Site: brandenburg
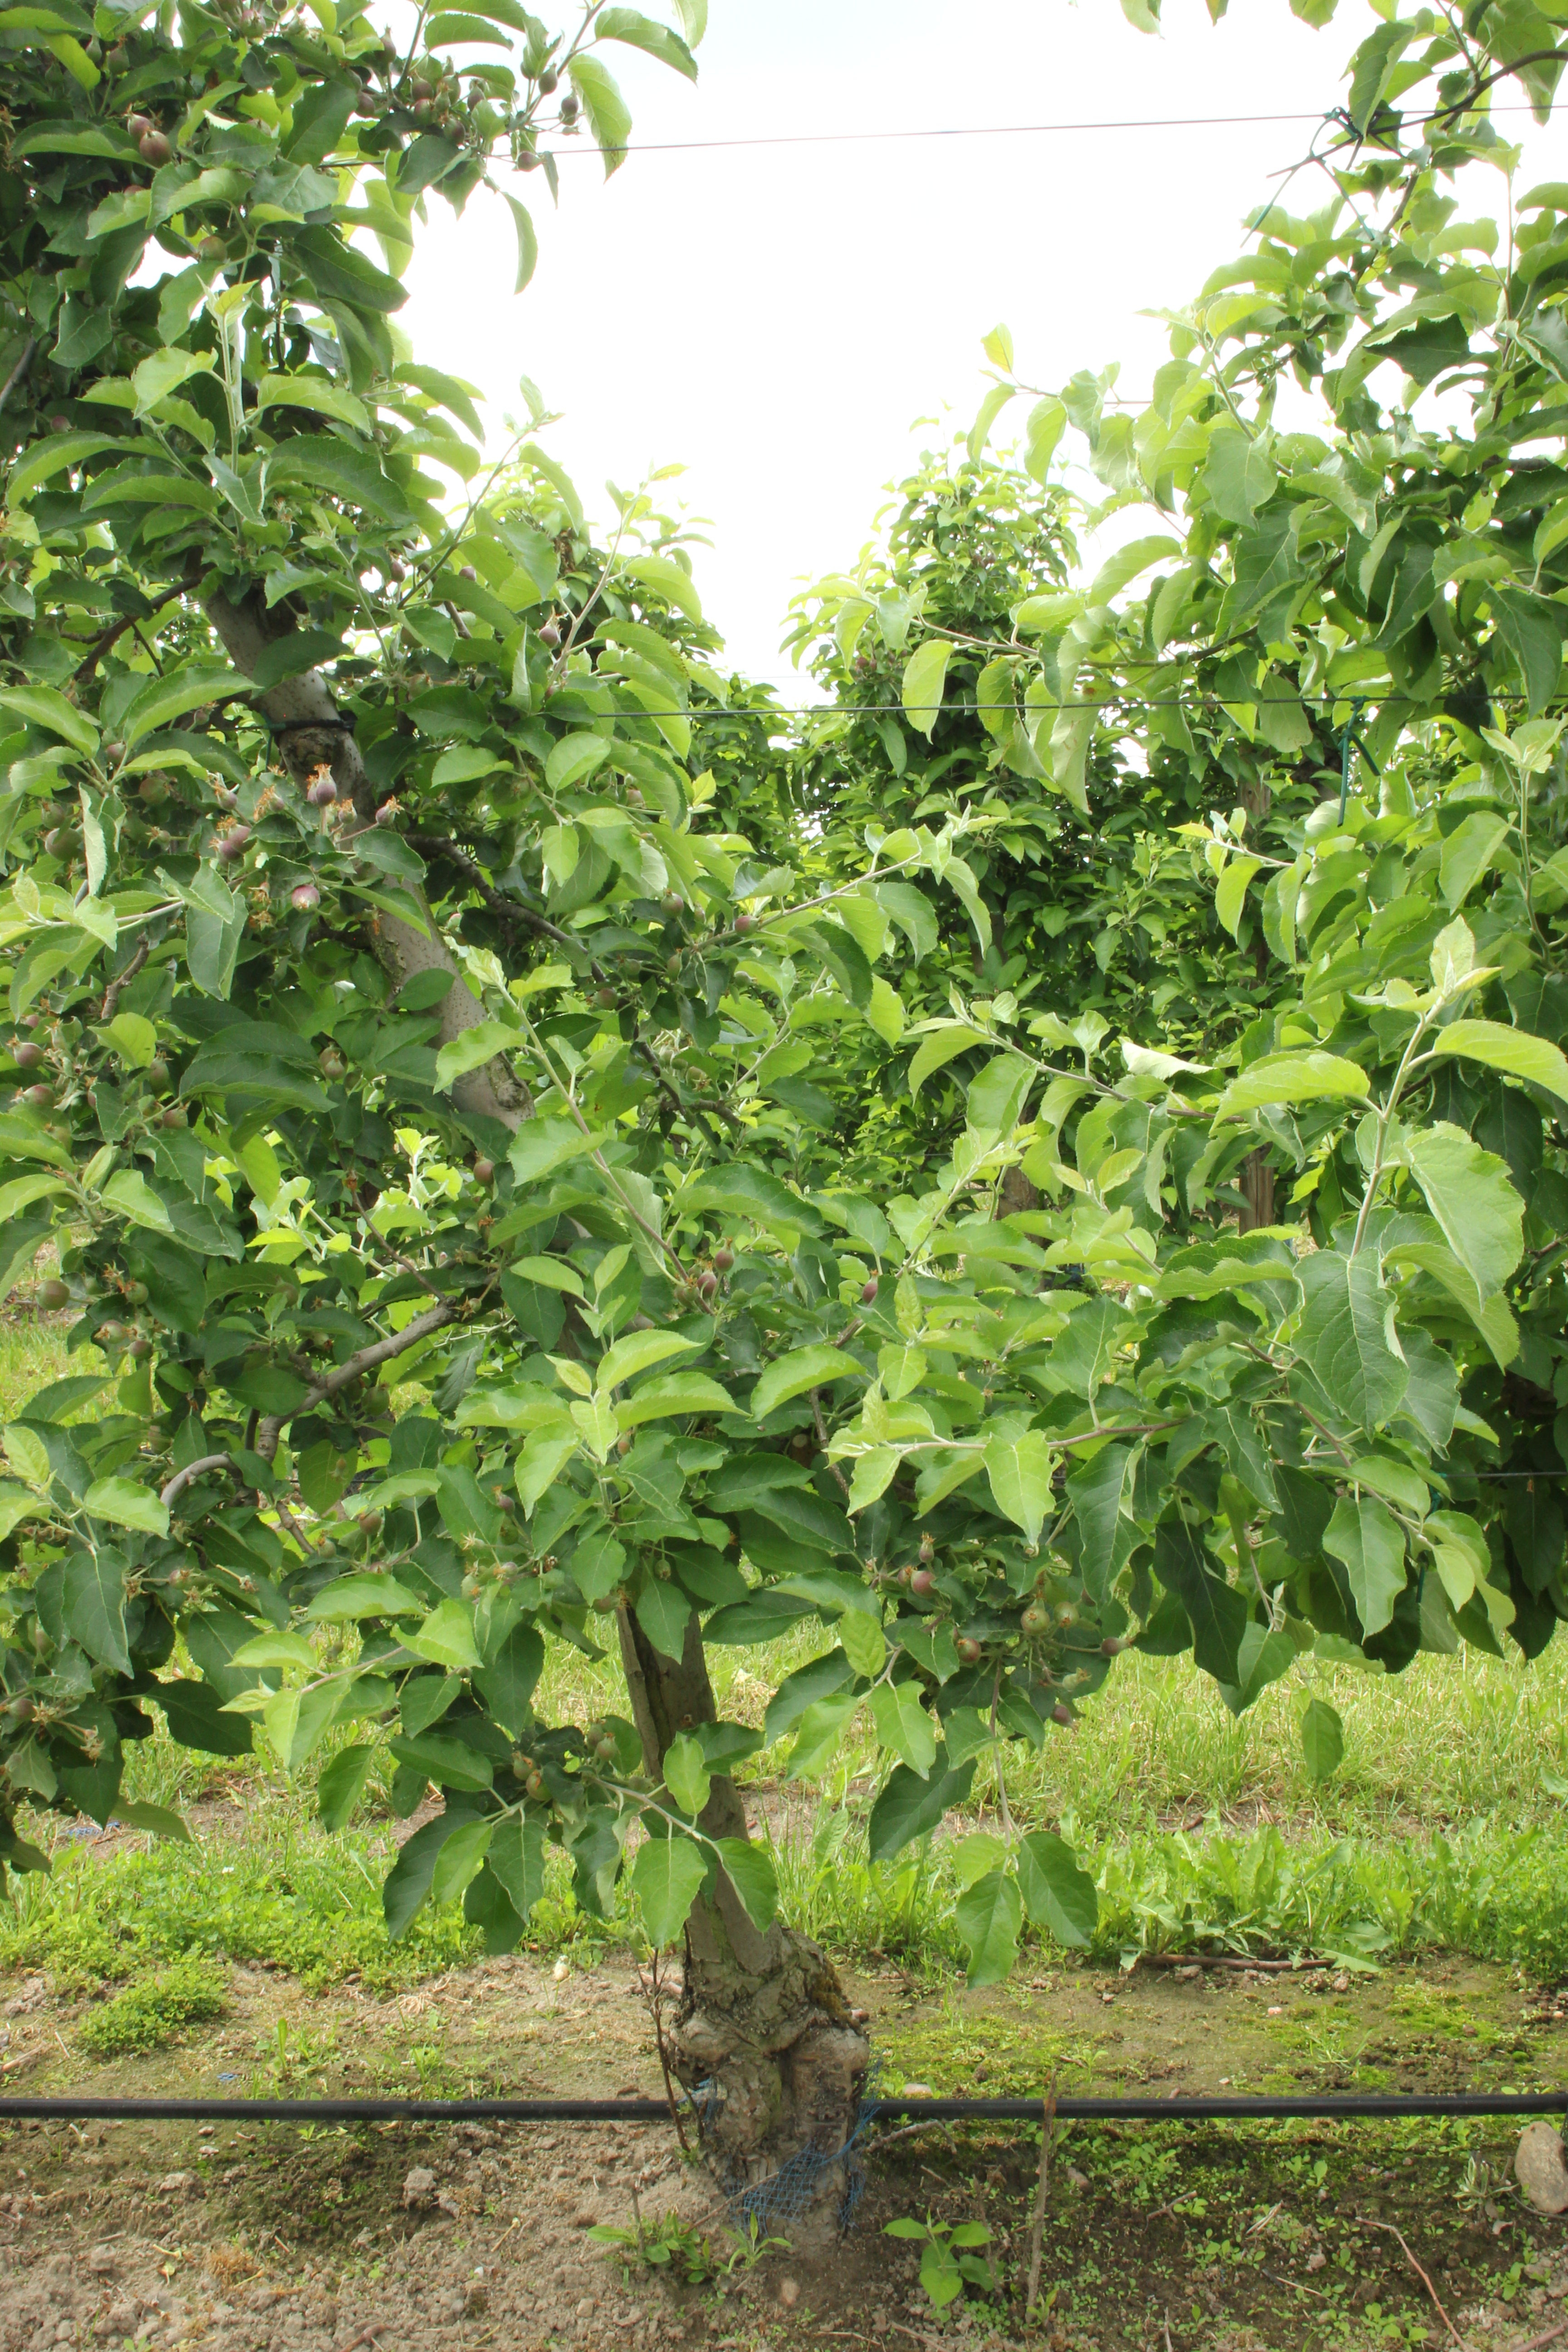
Growth stage (BBCH 72): Development of fruit